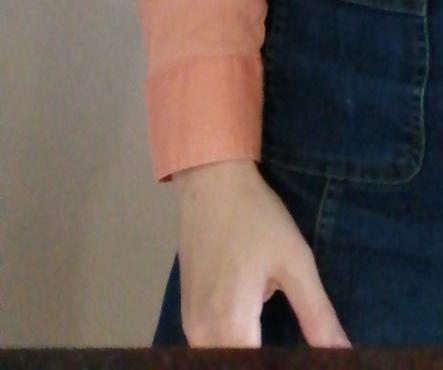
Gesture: no_gesture